May El-Khalil

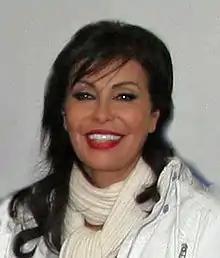
El-Khalil in December 2010

May El Khalil is the Founder and President of the Beirut Marathon Association, which oversees the annual Beirut Marathon and has been held every autumn since 2003. It was accredited by the International Association of Athletic Federations (IAAF) in 2009. In 2014, the race attracted over 38,000 runners from 104 countries.